HKS 700E

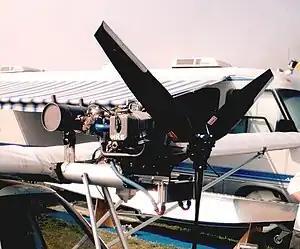
HKS 700E mounted on a Flightstar II

The HKS 700E is a twin-cylinder, horizontally opposed, four stroke, carburetted aircraft engine, designed for use on ultralight aircraft, powered parachutes and ultralight trikes. The engine is manufactured by HKS, a Japanese company noted for its automotive racing engines.